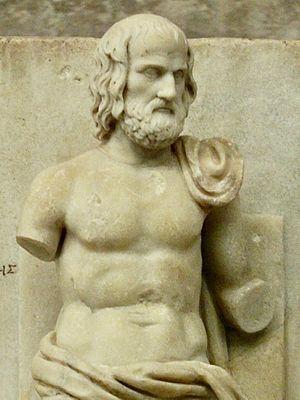
Détail d’une statuette d'Euripide, identifié par une inscription sur le socle. Le panneau d'arrière-plan liste une partie des œuvres d'Euripide. La tête de la statuette a été restaurée d'après un buste conservé aujourd'hui au Musée archéologique de Naples. Marbre, trouvé en 1704 sur l'Esquilin, à Rome, IIe siècle ap. J.-C.
Euripide, en grec ancien Εὐριπίδης / Euripídês est un des trois grands tragiques de l'Athènes classique, avec Eschyle et Sophocle. Certains auteurs antiques lui attribuent 95 pièces, mais selon la Souda, il n'en écrivit pas plus de 92, dont 18 ou 19 conservées dans leur intégralité ; il existe des fragments, certains de longueur importante, de la plupart des autres pièces. Il reste d'Euripide plus de pièces que d'Eschyle et Sophocle réunis, parce que sa popularité augmentait tandis que la leur déclinait. Il connut un immense succès durant l'époque hellénistique. Connu parmi les écrivains de l'Athènes classique pour sa sympathie sans égale envers toutes les victimes de la société, femmes incluses, ses contemporains l'ont associé à Socrate, et en ont fait le porte-parole d'un intellectualisme décadent. Les deux personnages se trouvent fréquemment raillés par des poètes comiques comme Aristophane. Alors que Socrate fut traîné en justice pour être finalement exécuté au motif d'une « corruption des mœurs », Euripide a choisi l'exil volontaire à un âge avancé, en Macédoine, où il meurt.
Cet article propose une liste des tragédies grecques, principalement issues des tragiques Euripide, Eschyle et Sophocle.